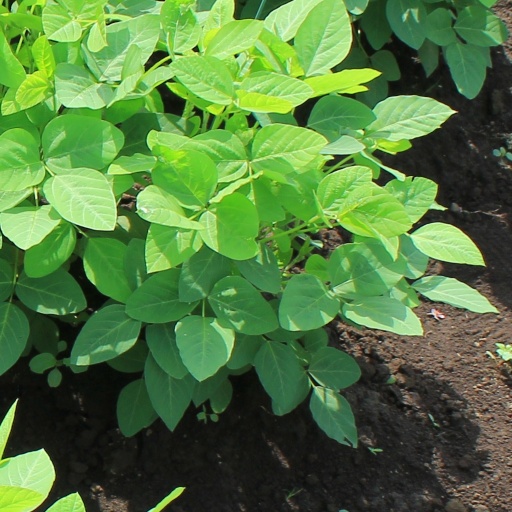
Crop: soybean